Jiangling Motors Corporation Group

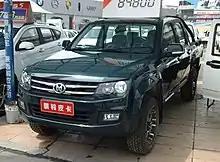
A JMCGL Qiling T7 truck, pictured in 2016

JMCG Light Vehicle Co., Ltd., also known as Jiangling Group Light Truck or JMCGL, was a Fuzhou-based pickup truck and minivan manufacturer established in early 2013 by JMCG after reorganising Huaxiang Fuqi. Fuzhou is one of the six major vehicle manufacturing bases of JMCG outside Nanchang (the others being Qingyun, Xiaolan, Changbei, Wangcheng and Taiyuan). The first product from the new company, the Qiling T5 pickup, was launched in September 2014. A second pickup, the T7, was launched in July 2015. In late 2017, JMCGL introduced the Qiling T100.